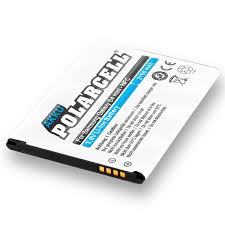
Waste category: battery